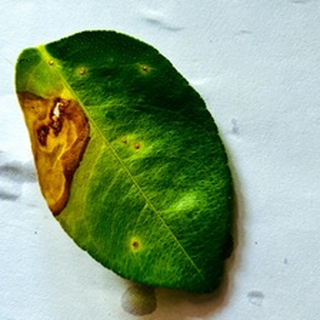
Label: lemon_citrus_canker